Patrick Hastings

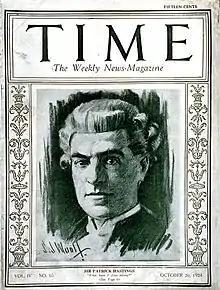
Cover of the 20 October 1924 issue of "Time" magazine

Sir Patrick Gardiner Hastings (17 March 1880 – 26 February 1952) was an English barrister and politician noted for his long and highly successful career as a barrister and his short stint as Attorney General. He was educated at Charterhouse School until 1896, when his family moved to continental Europe. There he learnt to shoot and ride horses, allowing him to join the Suffolk Imperial Yeomanry during the Second Boer War. After demobilisation he worked briefly as an apprentice to an engineer in Wales before moving to London to become a barrister. Hastings joined the Middle Temple as a student on 4 November 1901, and after two years of saving money for the call to the bar he qualified as a barrister on 15 June 1904.